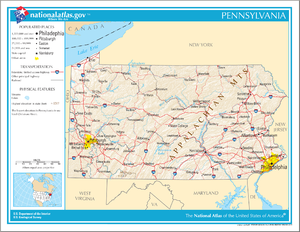
La liste des phares en Pennsylvanie dresse la liste des phares de l'État américain de Pennsylvanie répertoriés par la United States Coast Guard. Les phares sont situés sur le littoral du lac Érié et à l'estuaire de la Delaware.